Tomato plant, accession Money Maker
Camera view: horizontal (90 deg, fisheye); turntable rotation: 150 degrees
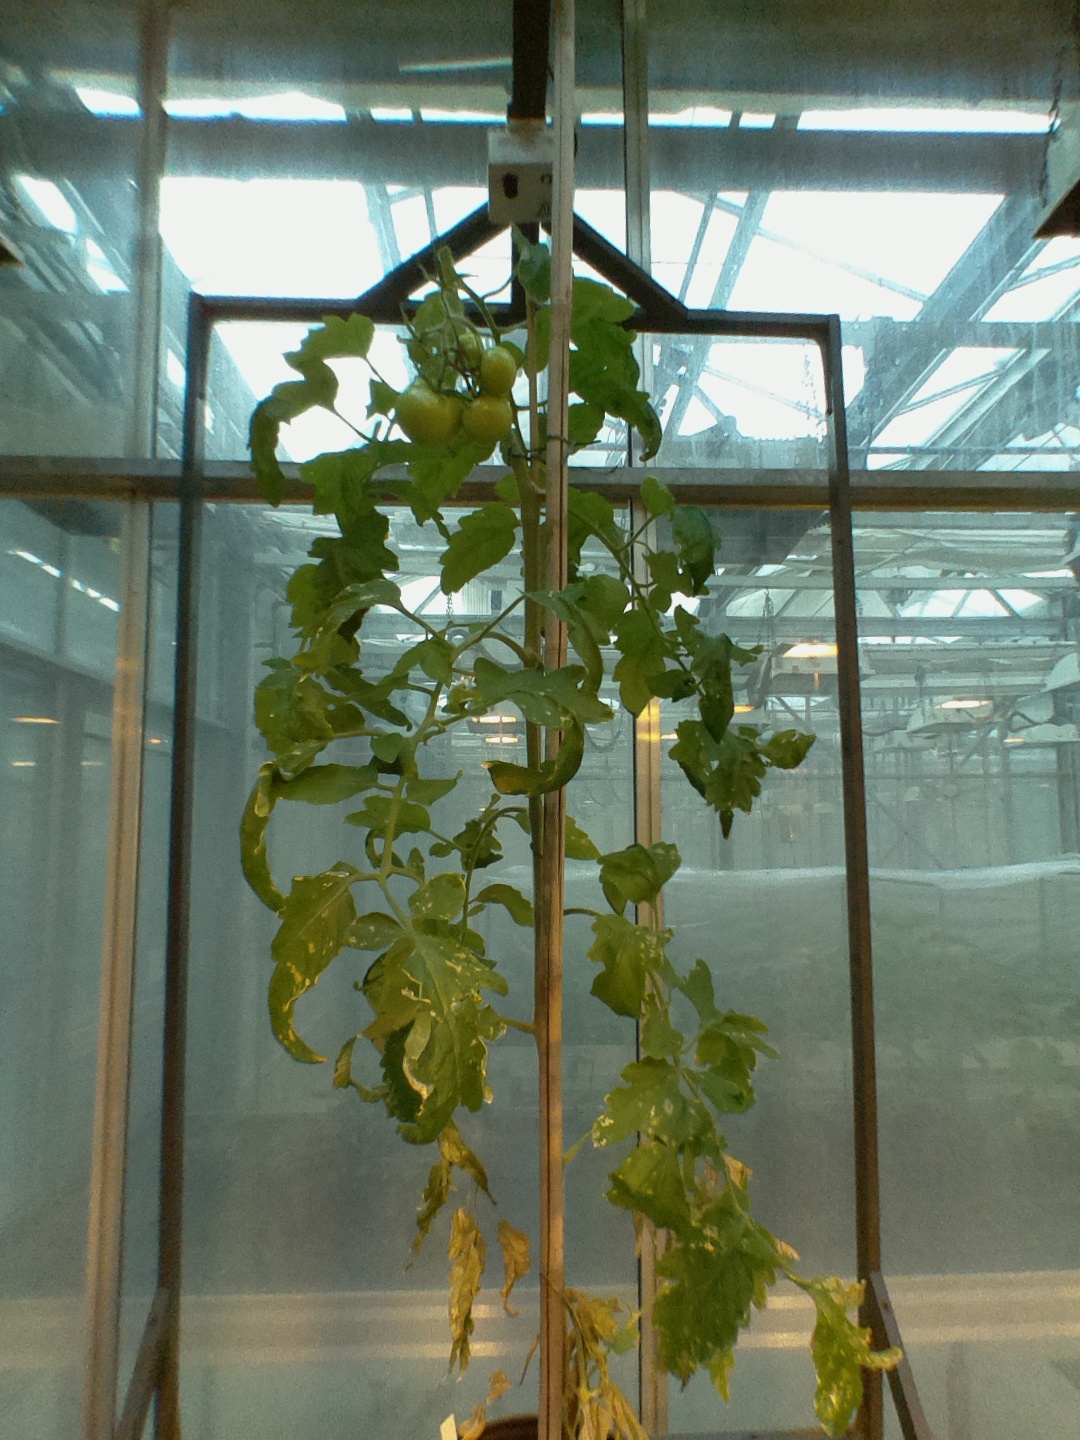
BBCH growth stage 74: 40%-50% of final fruit size